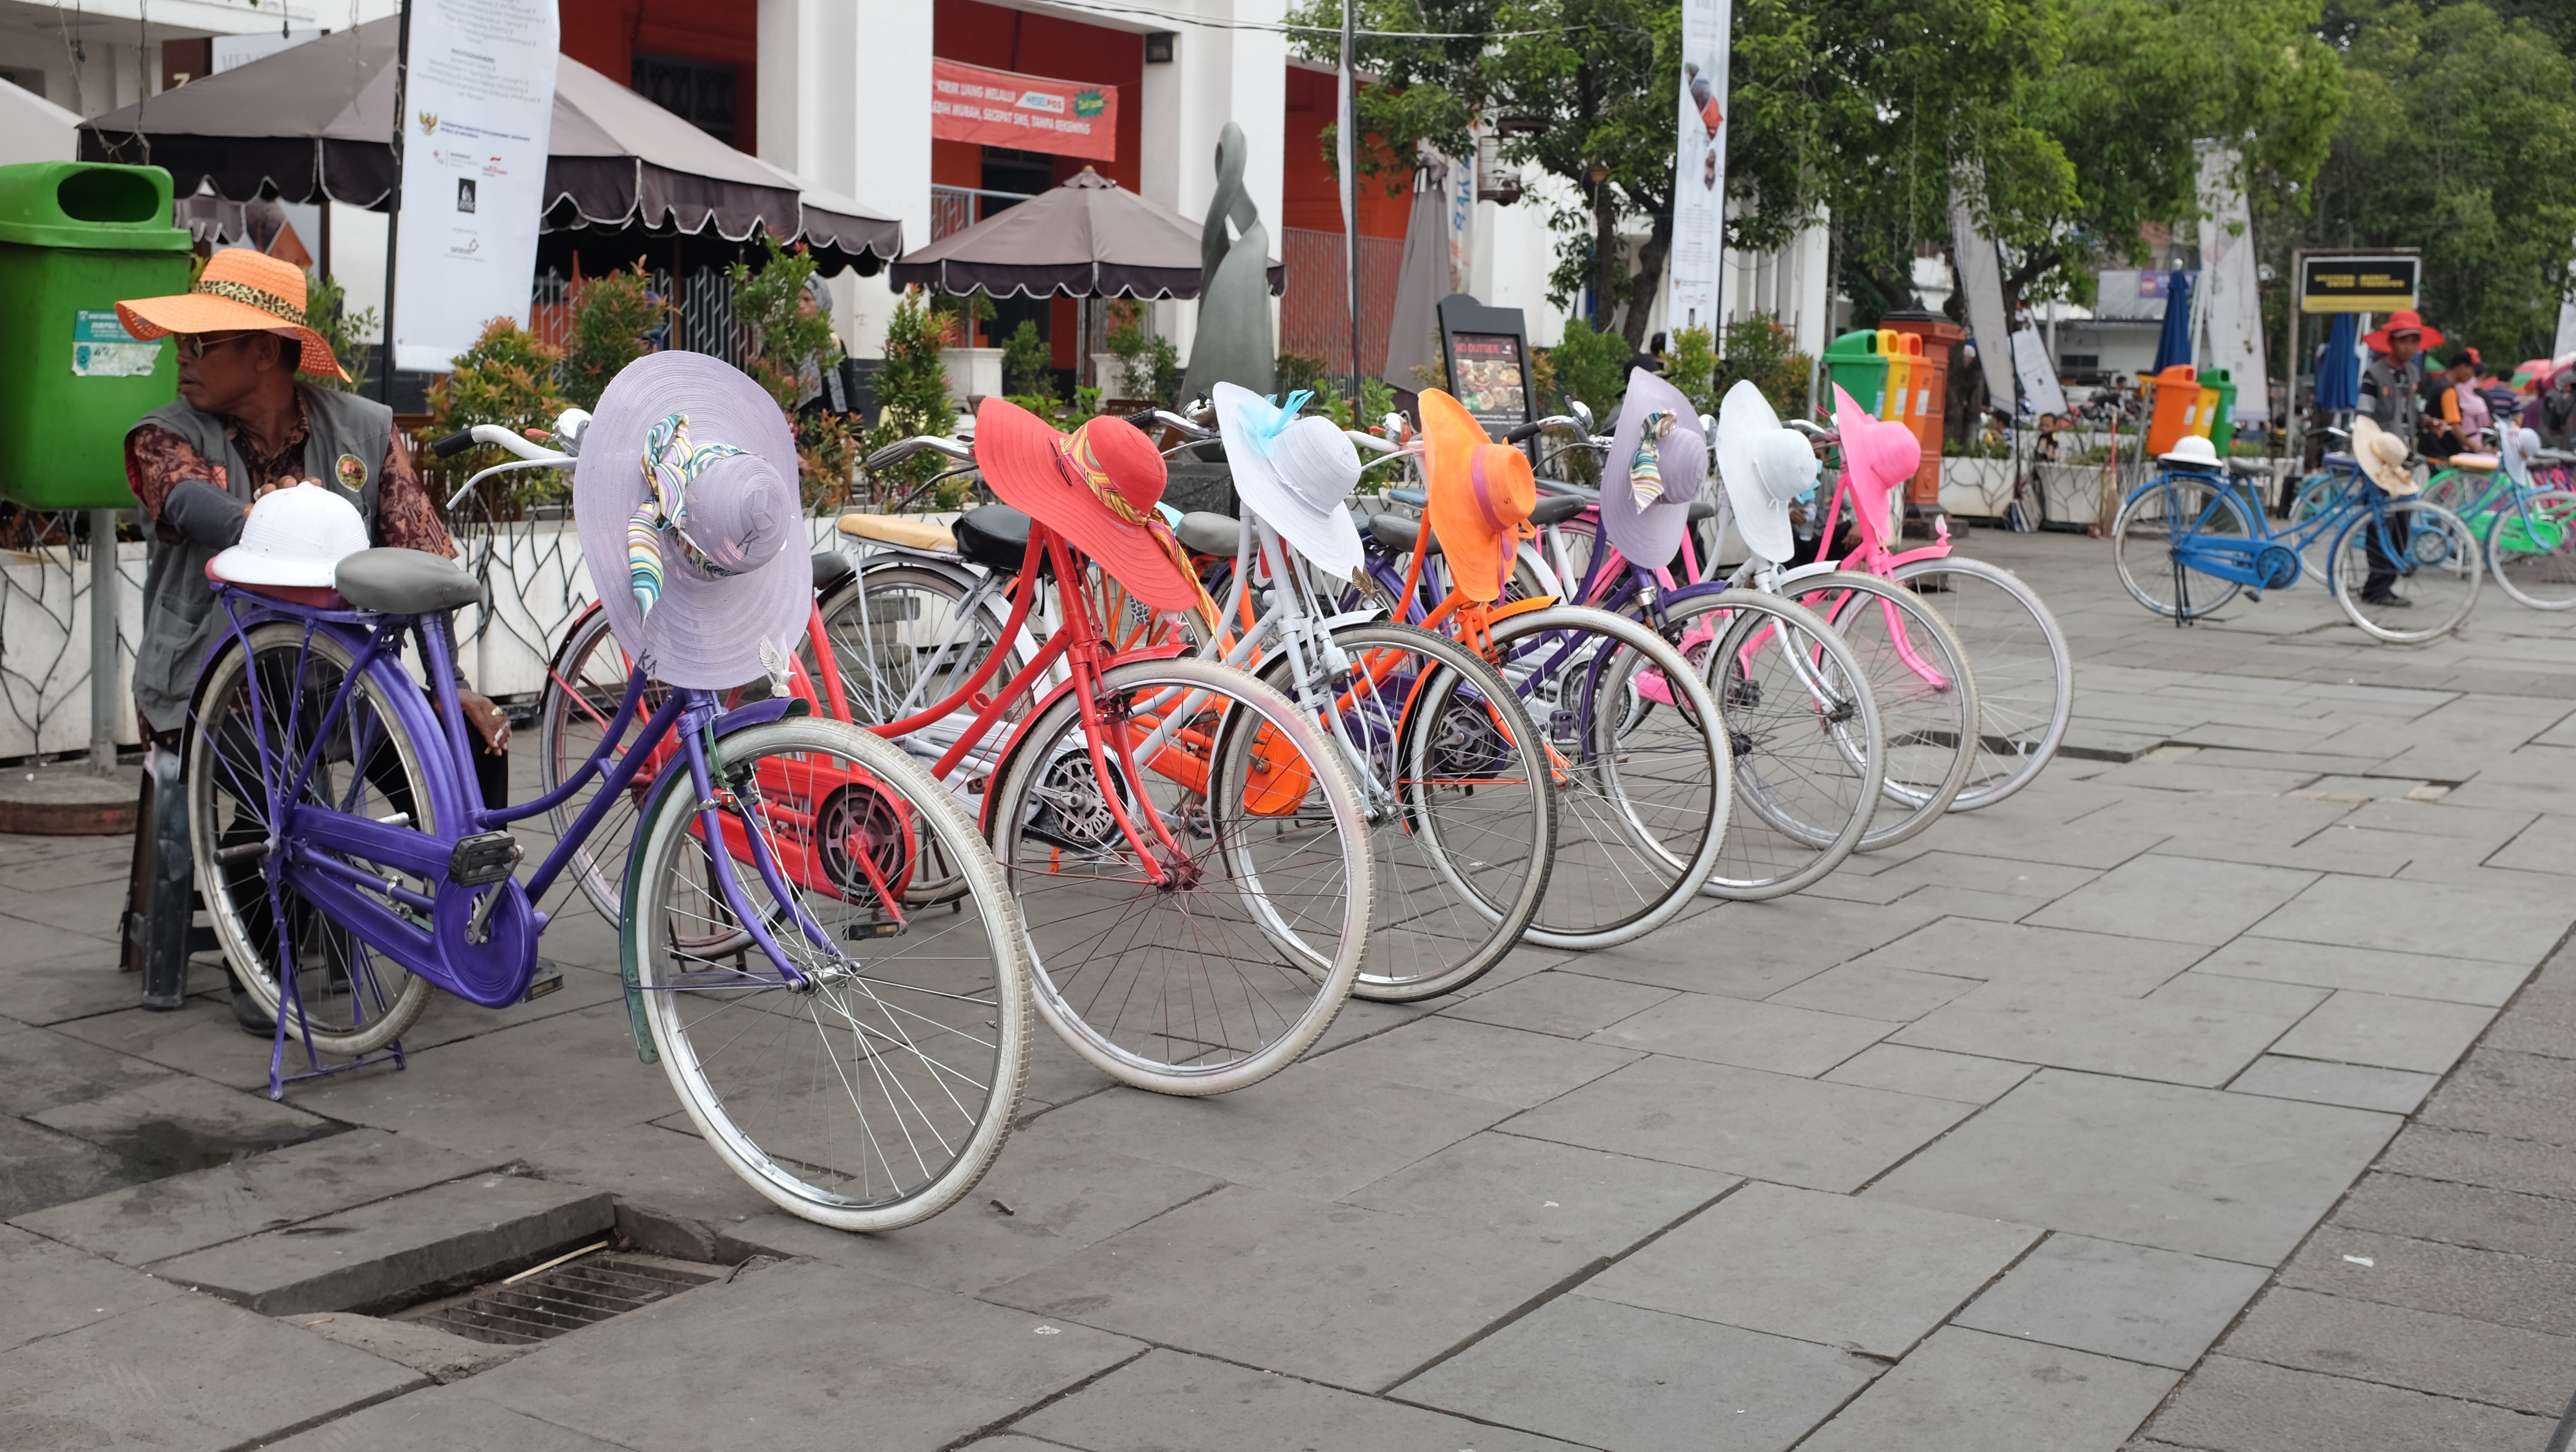
bicycle, vehicle, sports equipment, cycling, sports, road cycling, cycle sport, bicycle racing, road bicycle, endurance sports, racing bicycle, road bicycle racing